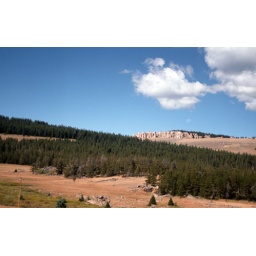
View from the van while driving across Wyoming.Photographs from our 1990 cross-country road trip in a borrowed Ford Econoline van.